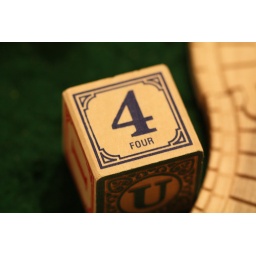
Scott Stevens, spotted in the office at Paul and Sarah's house.